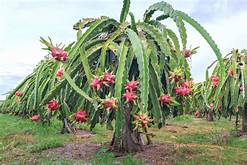
Label: Dragonfruit